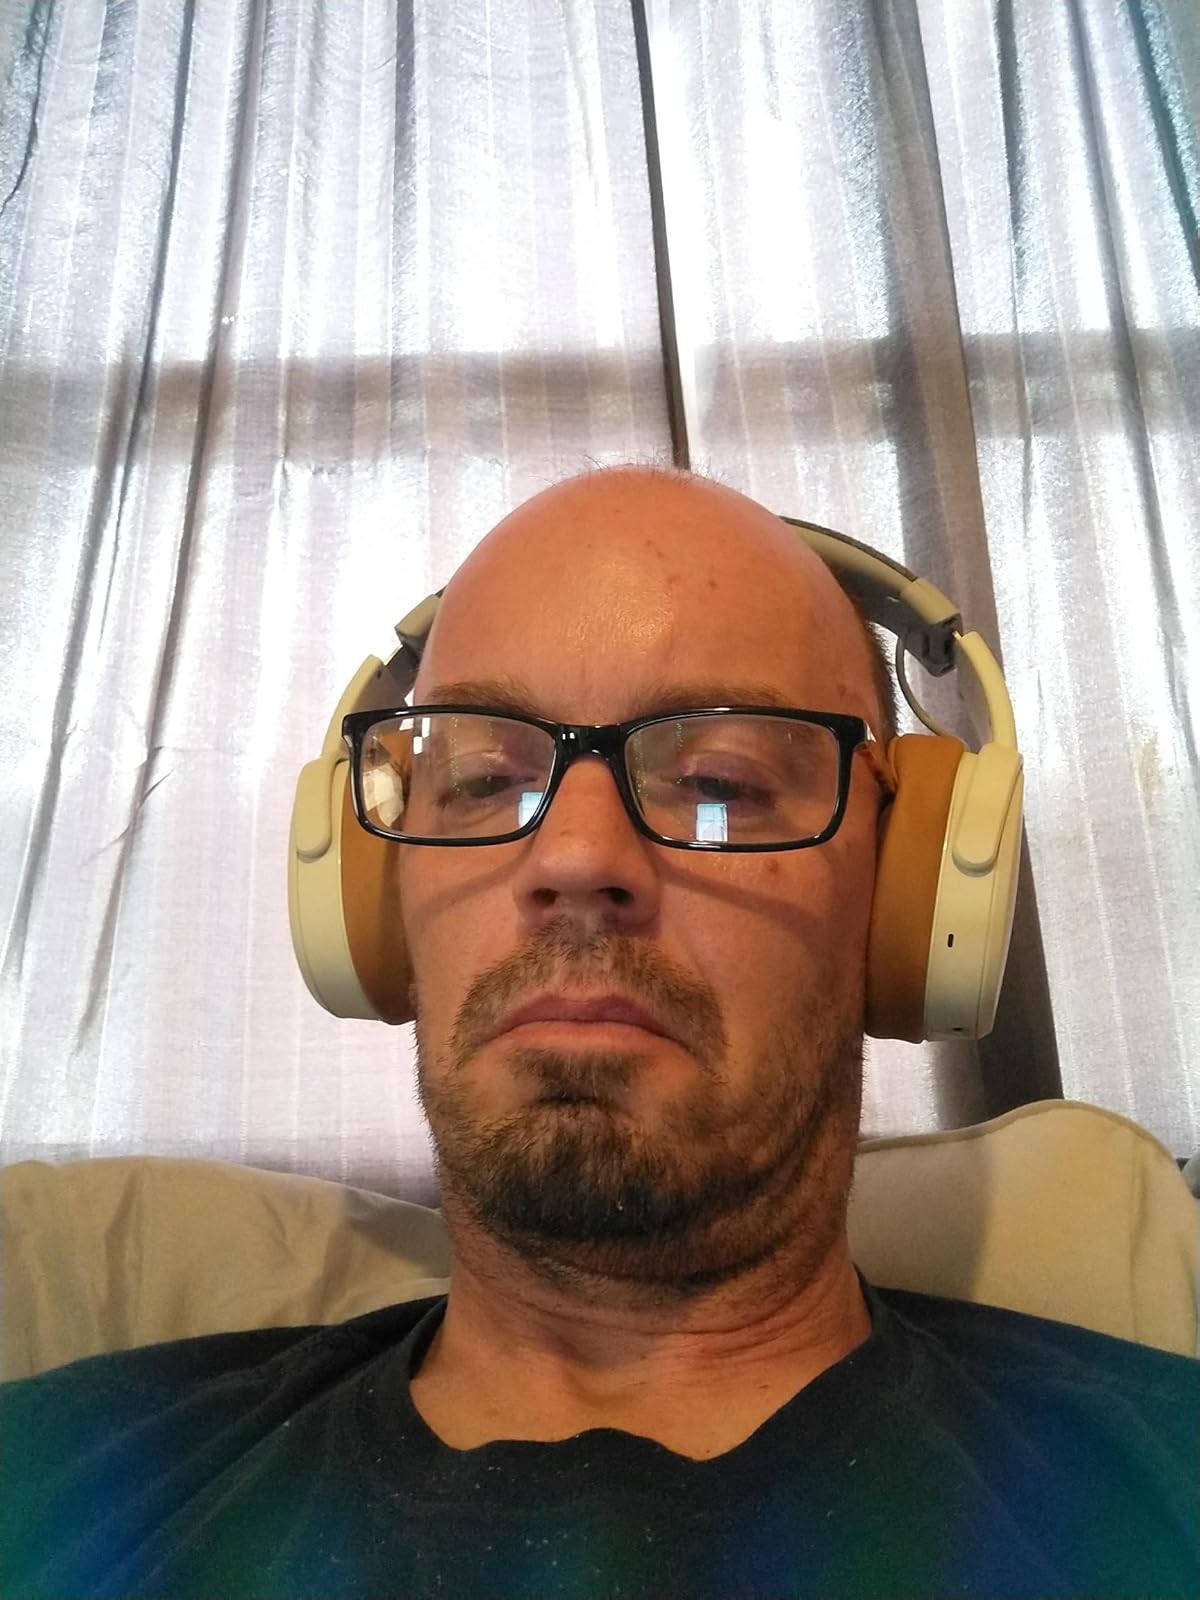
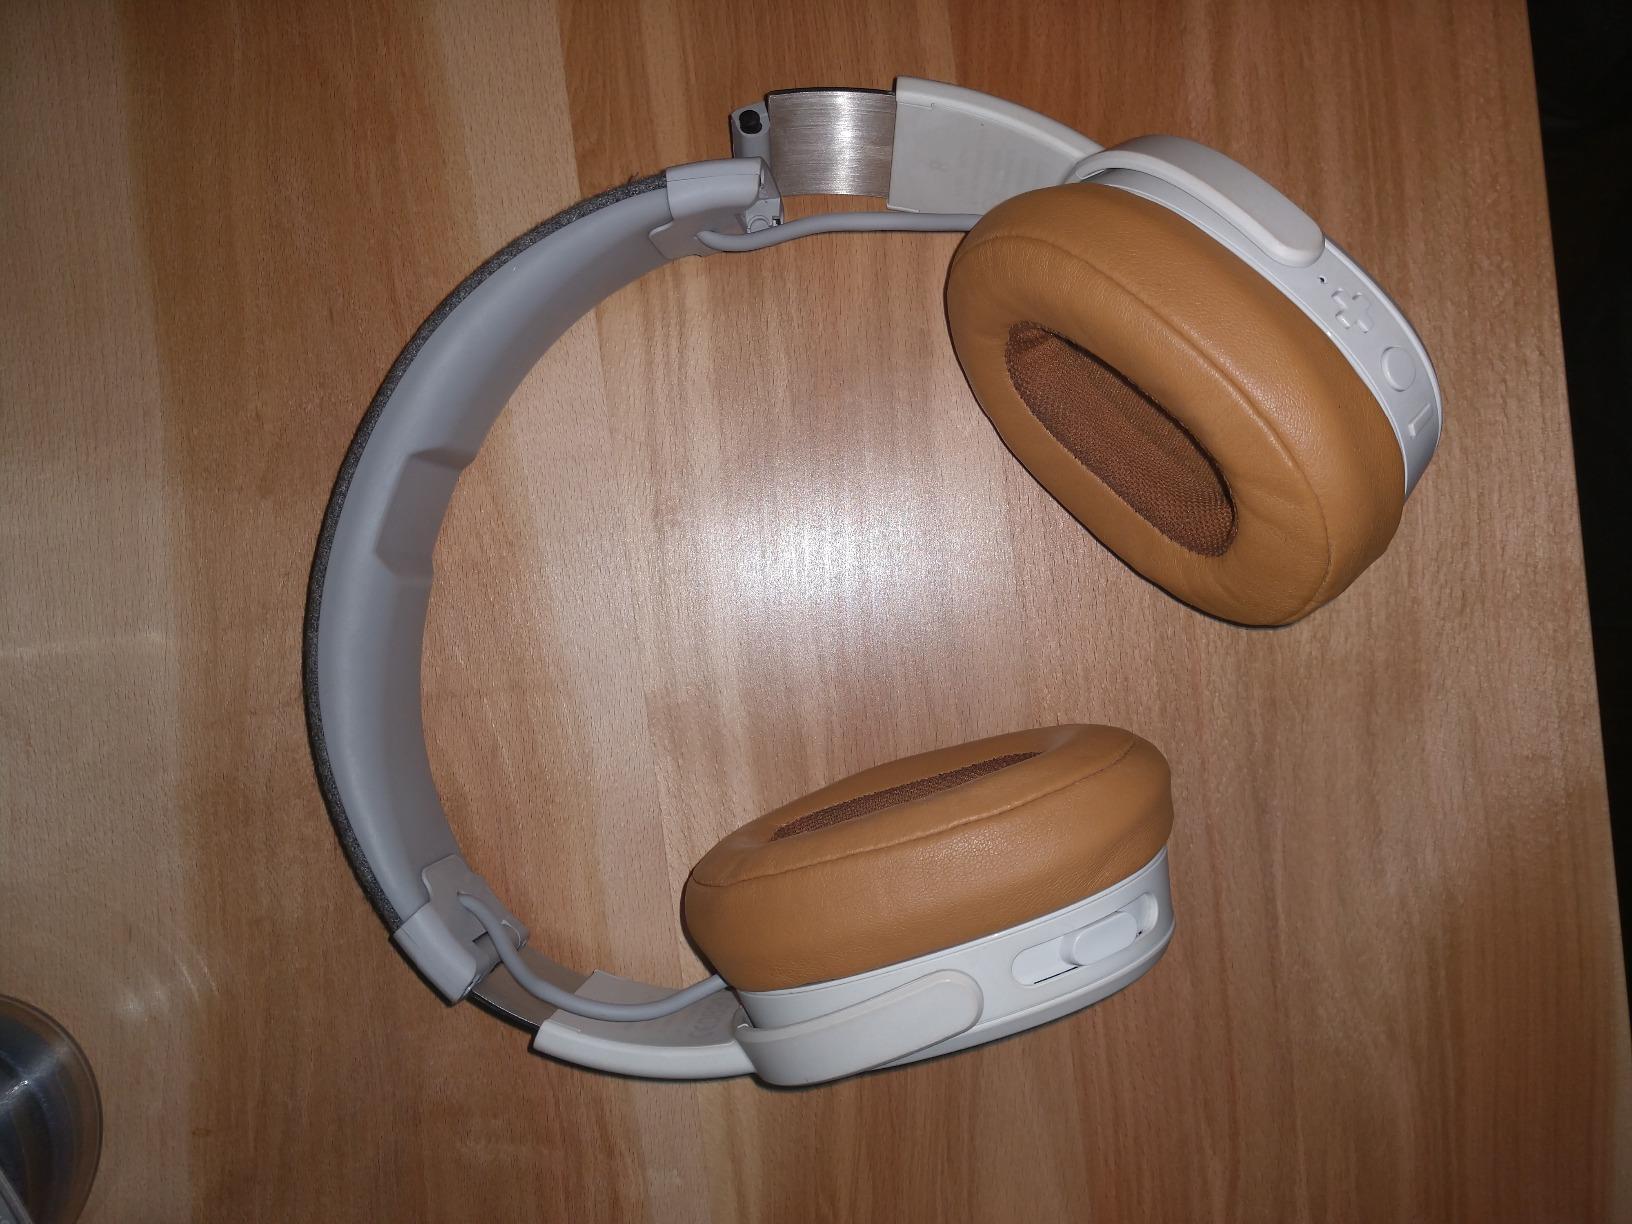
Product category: headphones
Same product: yes